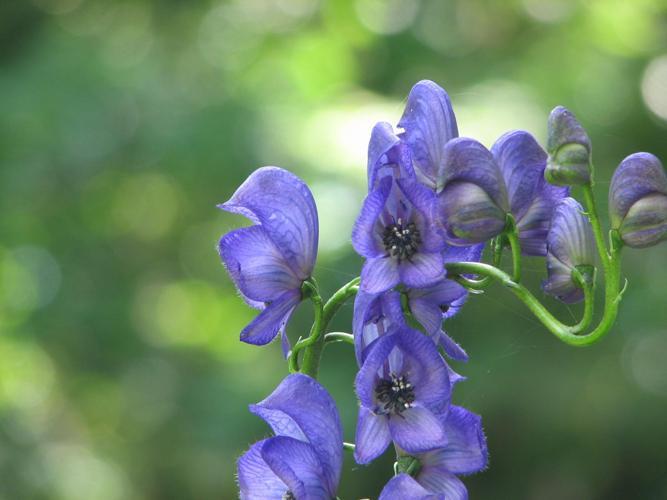
Label: monkshood